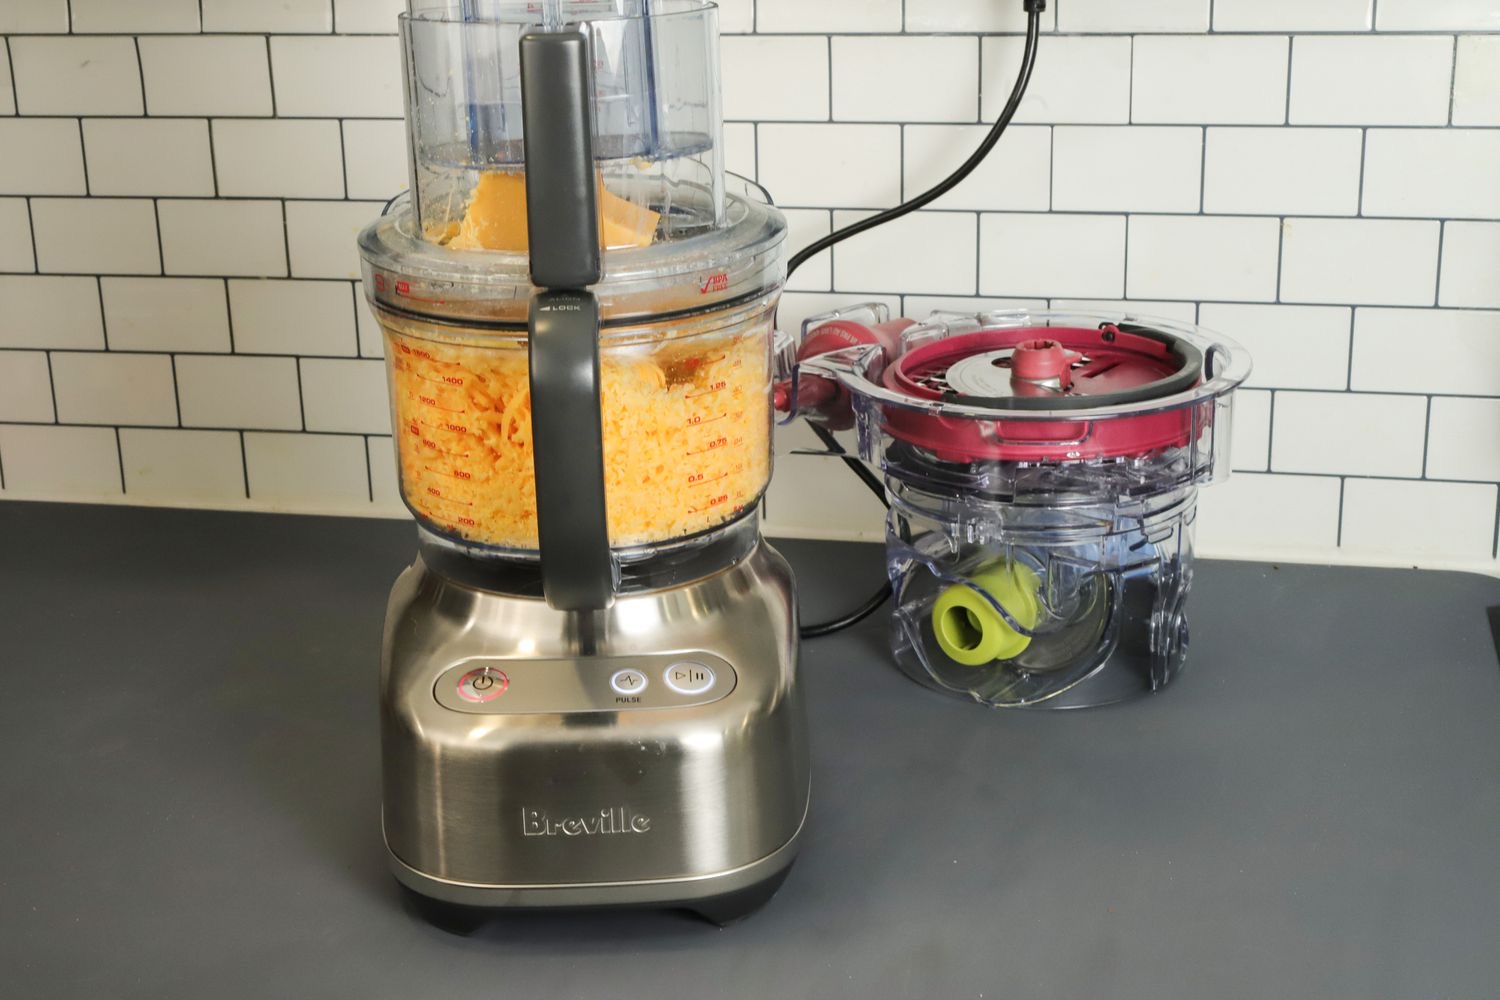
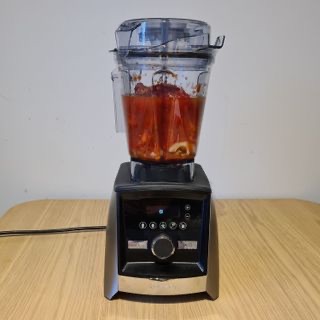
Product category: items_blender
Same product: no